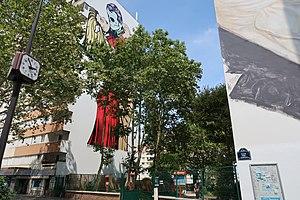
Panneau Histoire de Paris sur le village d'Austerlitz et la cité dorée, place Pinel (Paris, 13e).
La place Pinel est située dans le 13ᵉ arrondissement de Paris.
Les panneaux « Histoire de Paris » sont des panneaux d'information installés dans les rues de Paris devant certains des monuments parisiens.